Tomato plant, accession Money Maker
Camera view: bottom (45 deg); turntable rotation: 300 degrees
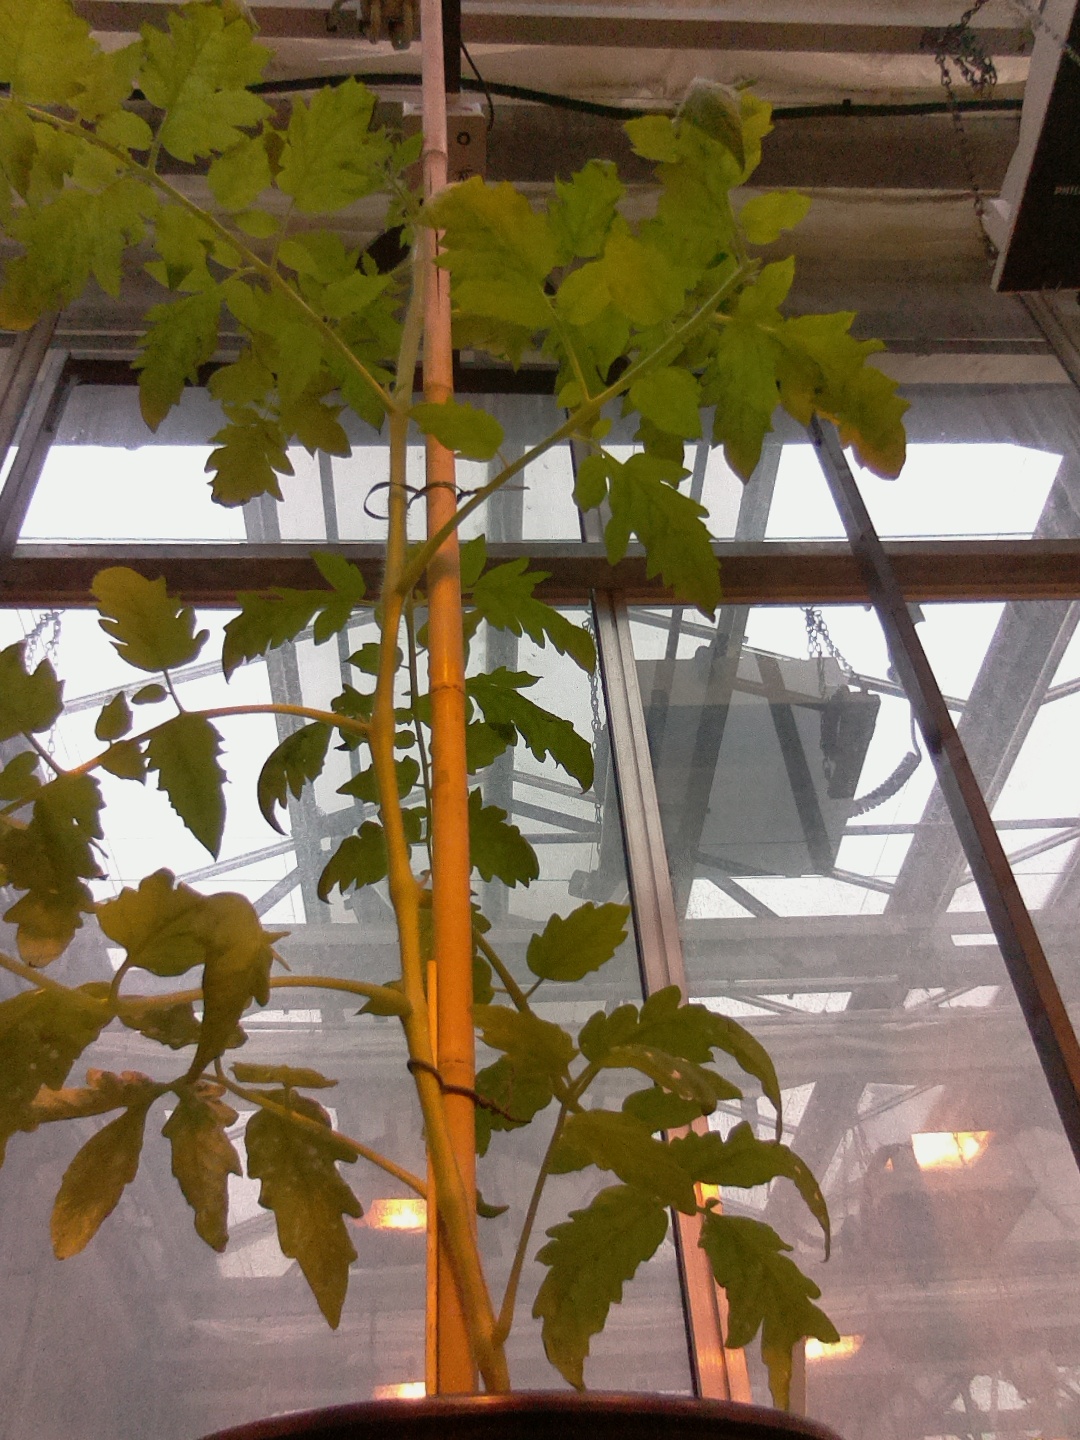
BBCH growth stage 51: First inflorence visible, visible closed flower bud